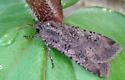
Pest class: cutworms